Cascada

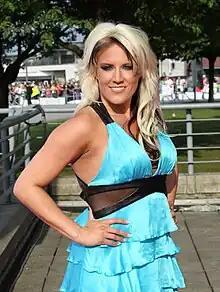
Natalie Horler in 2010, Berlin

On 29 June 2009, "Evacuate the Dancefloor" was released in the UK. The release, just four days after the death of Michael Jackson, was expected to chart below Jackson's old hits, which sold heavily after his death. Instead, it debuted at No. 1, above Jackson's "Man in the Mirror". The song went on to the top five in Australia, Canada, France, Germany, Ireland and New Zealand, as well as Top 10 in many more. The song was released in the US in late September and peaked at 25, remaining in the chart for 17 weeks and making it the group's second Top 40 hit.